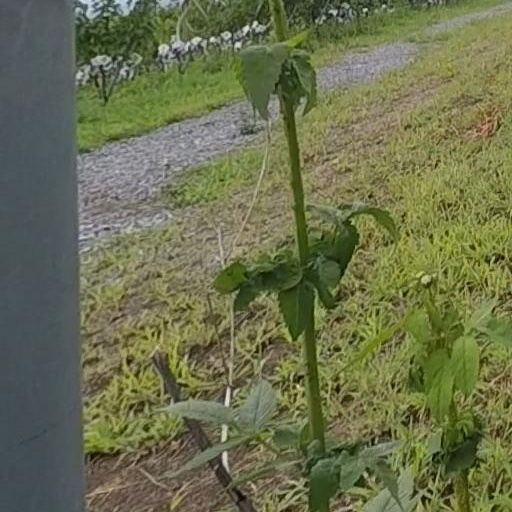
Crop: grape